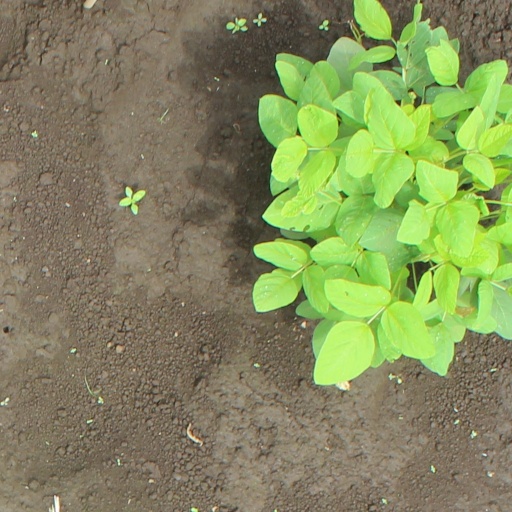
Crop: soybean